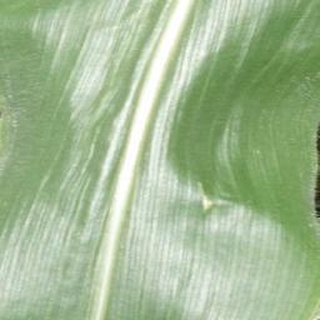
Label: healthy_corn